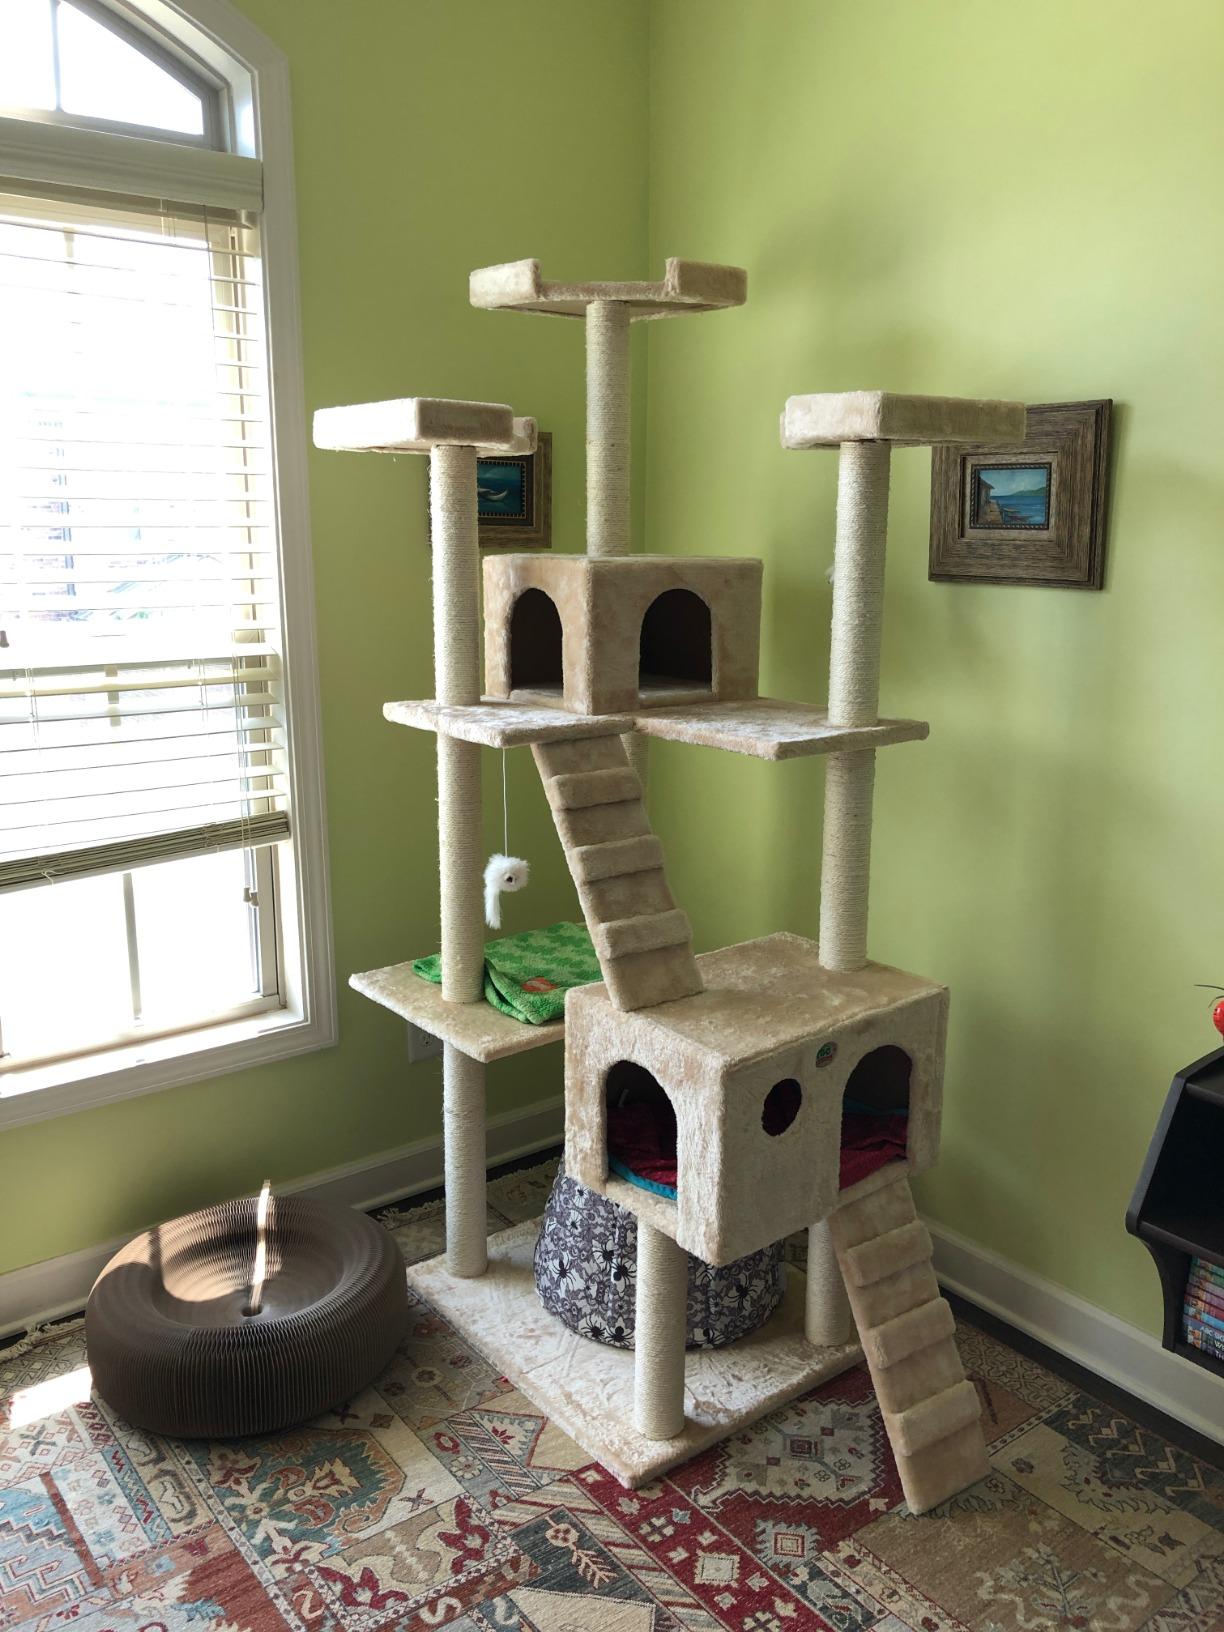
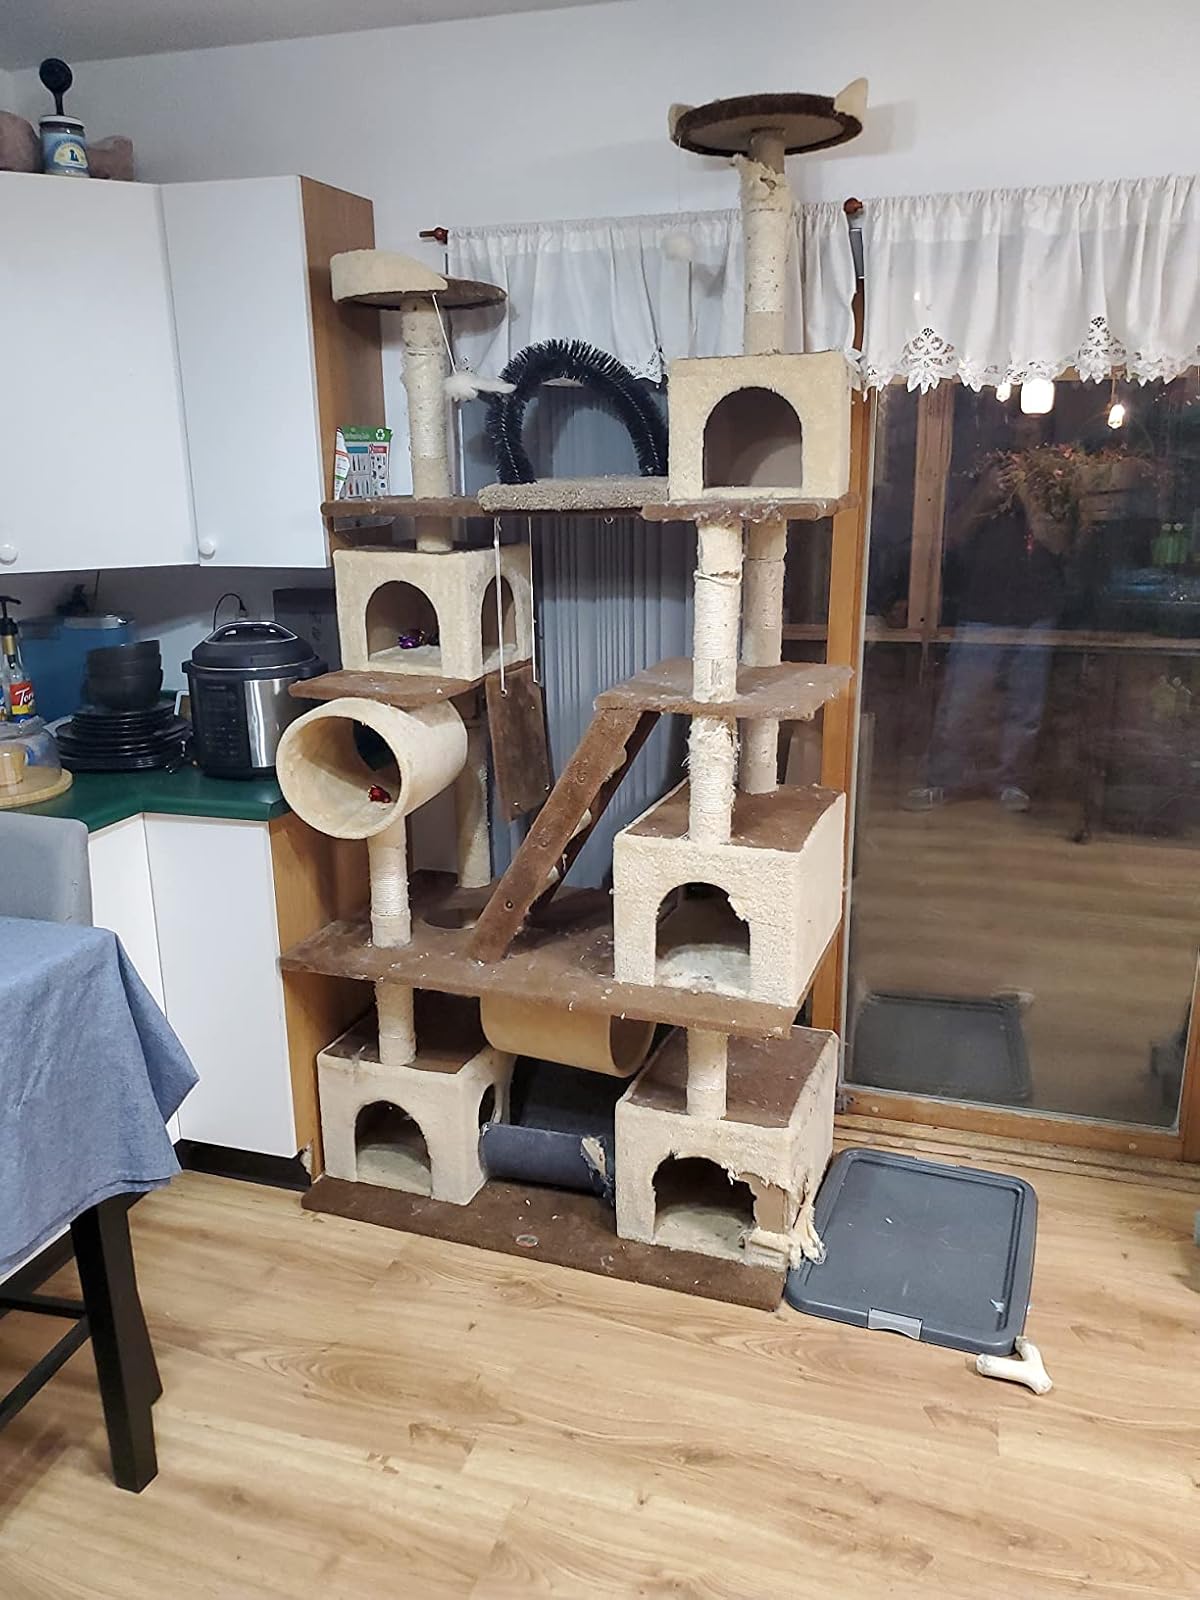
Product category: items_cat tree
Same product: no